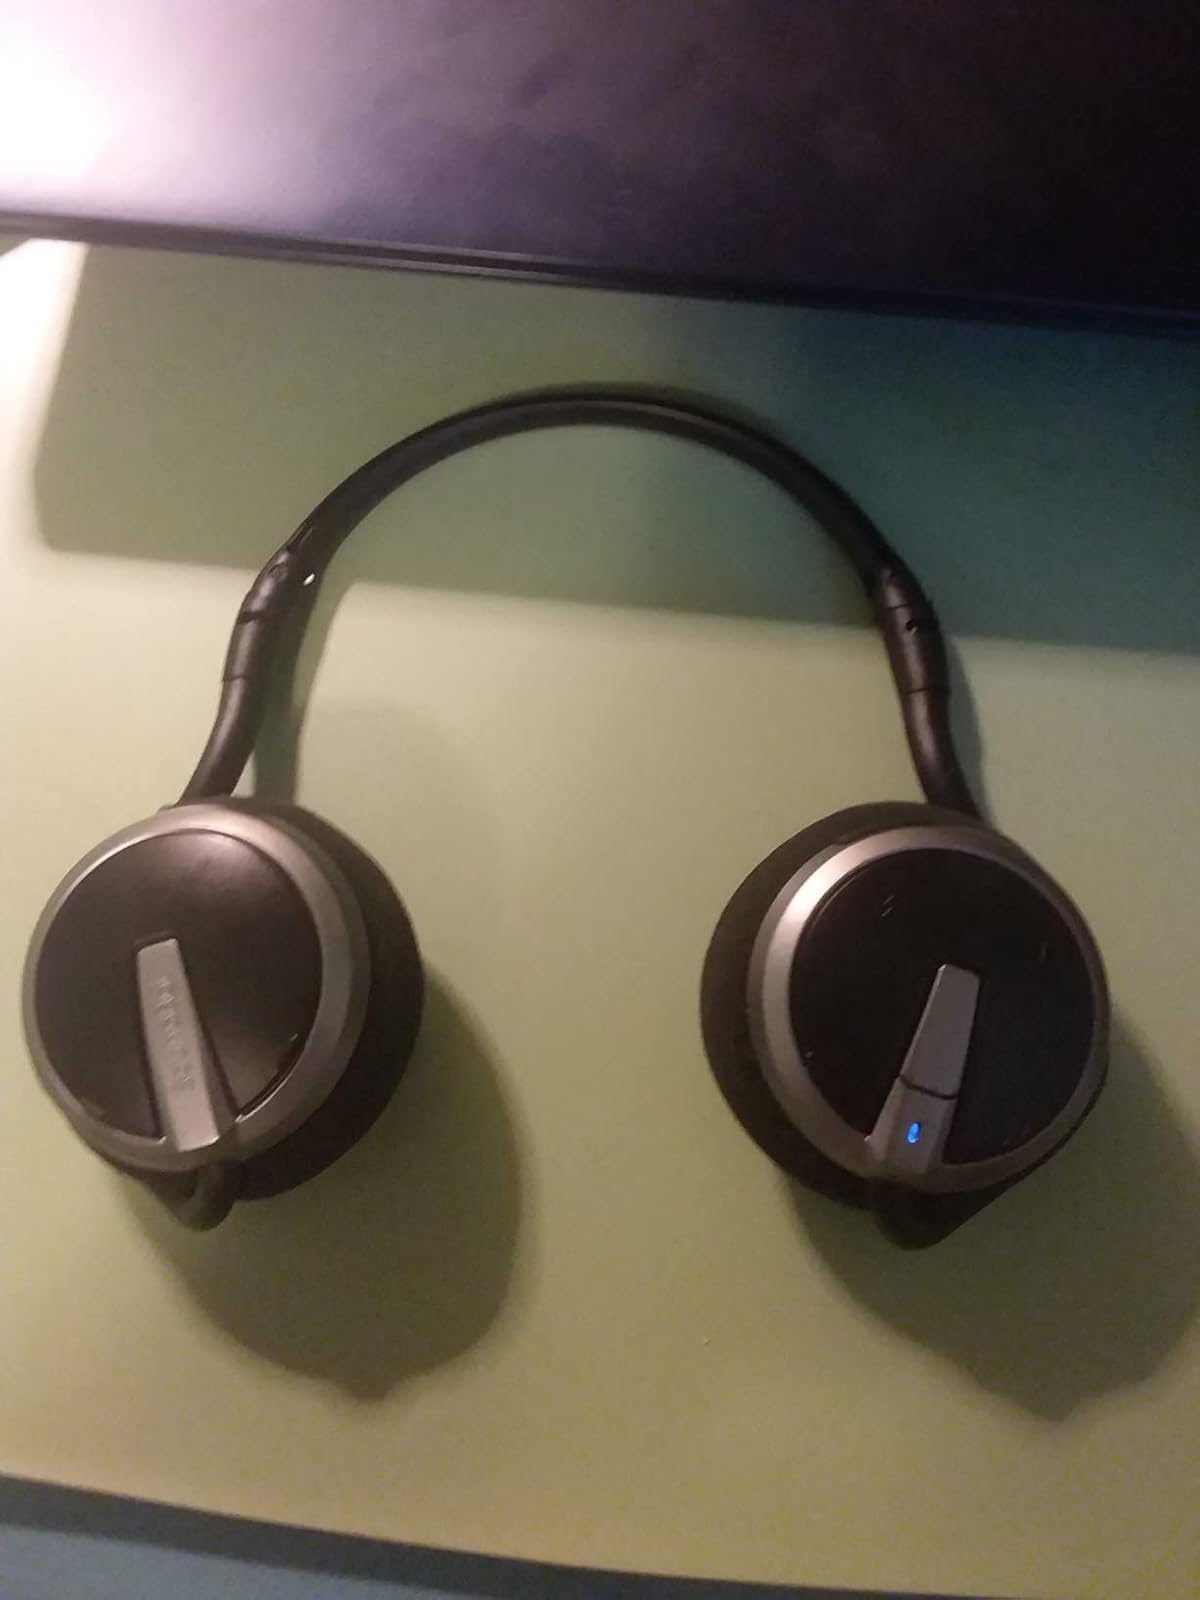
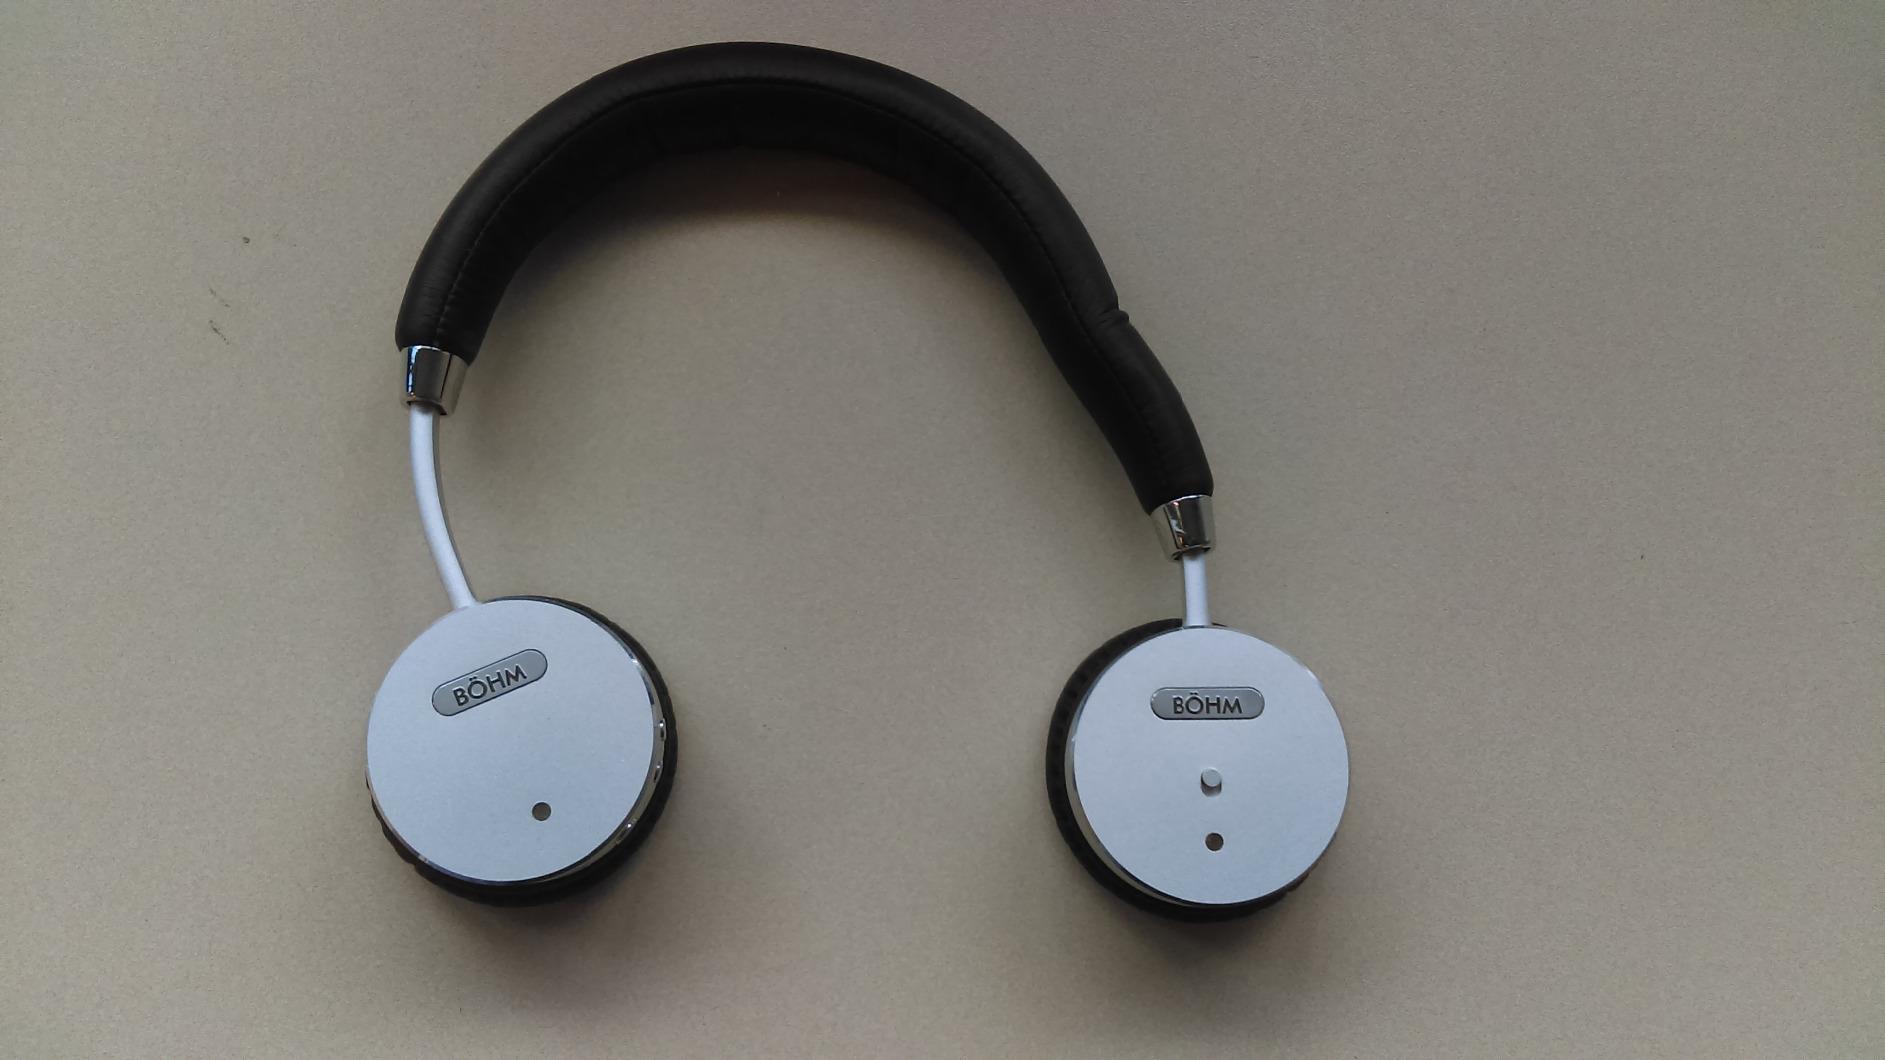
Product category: headphones
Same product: no